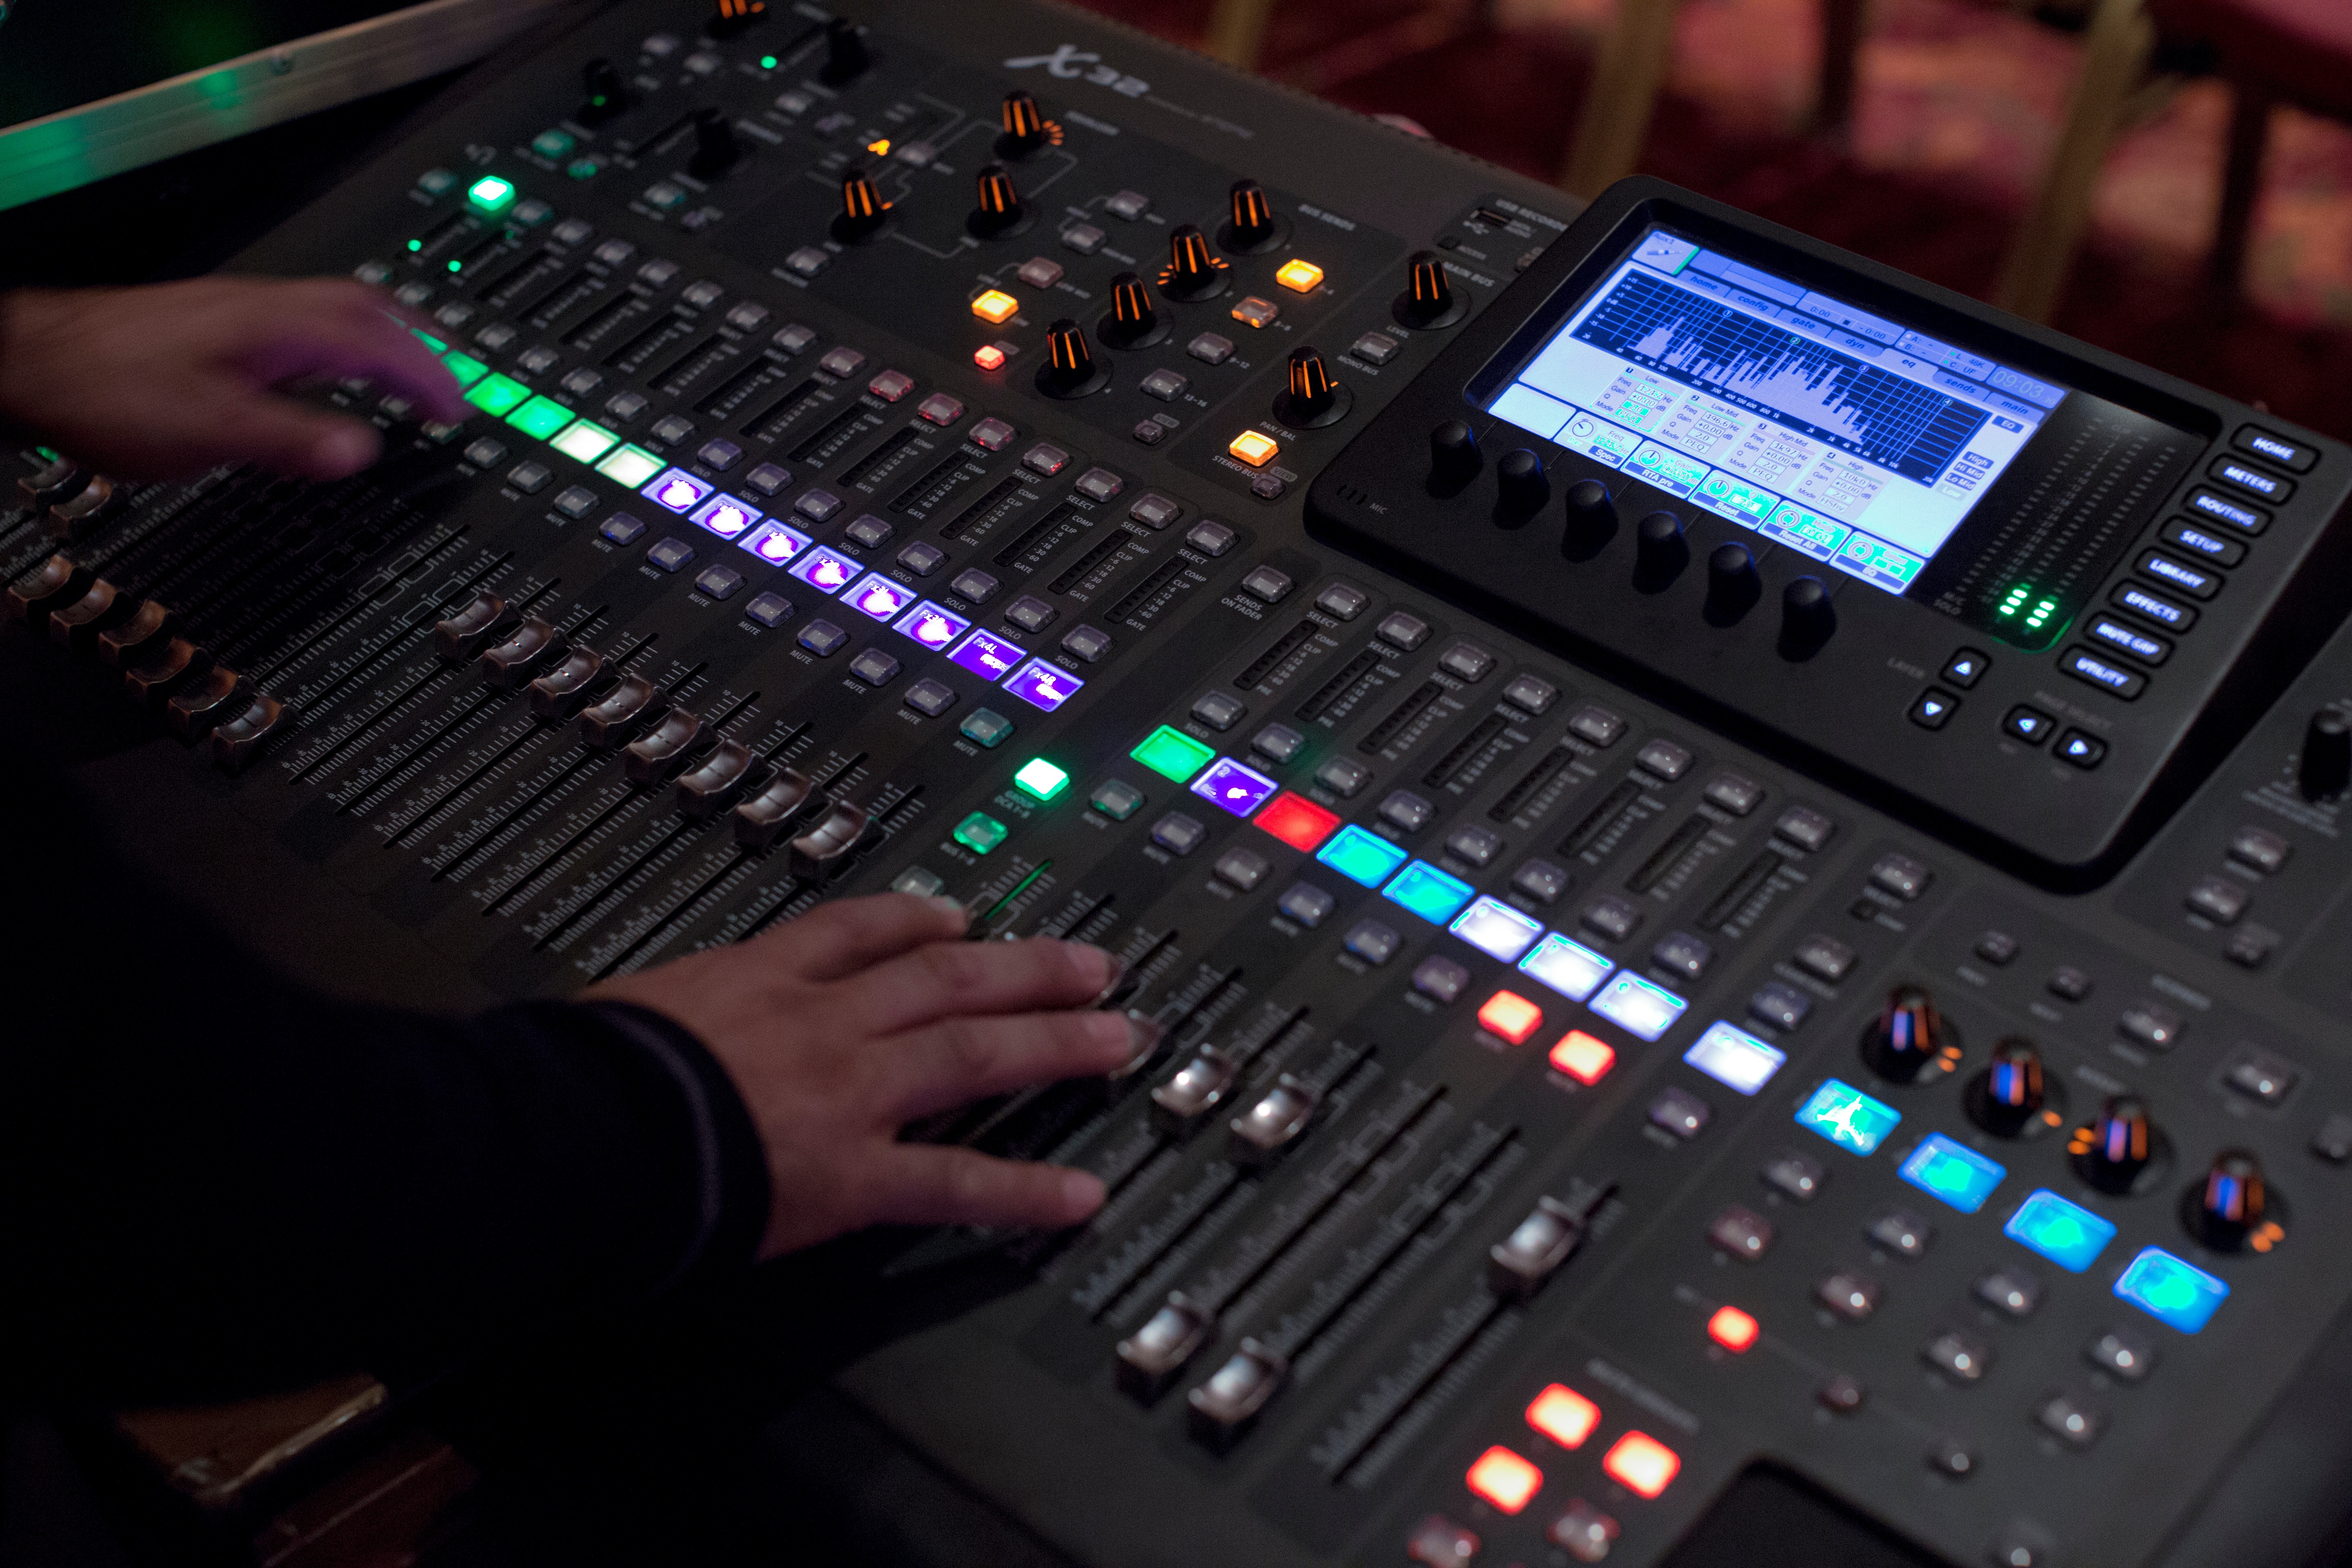
technology, electronics, audio, synthesizer, audio equipment, sound mixer, musical keyboard, electronic instrument, analog synthesizer, audio engineer, mixing console, record producer, sound design